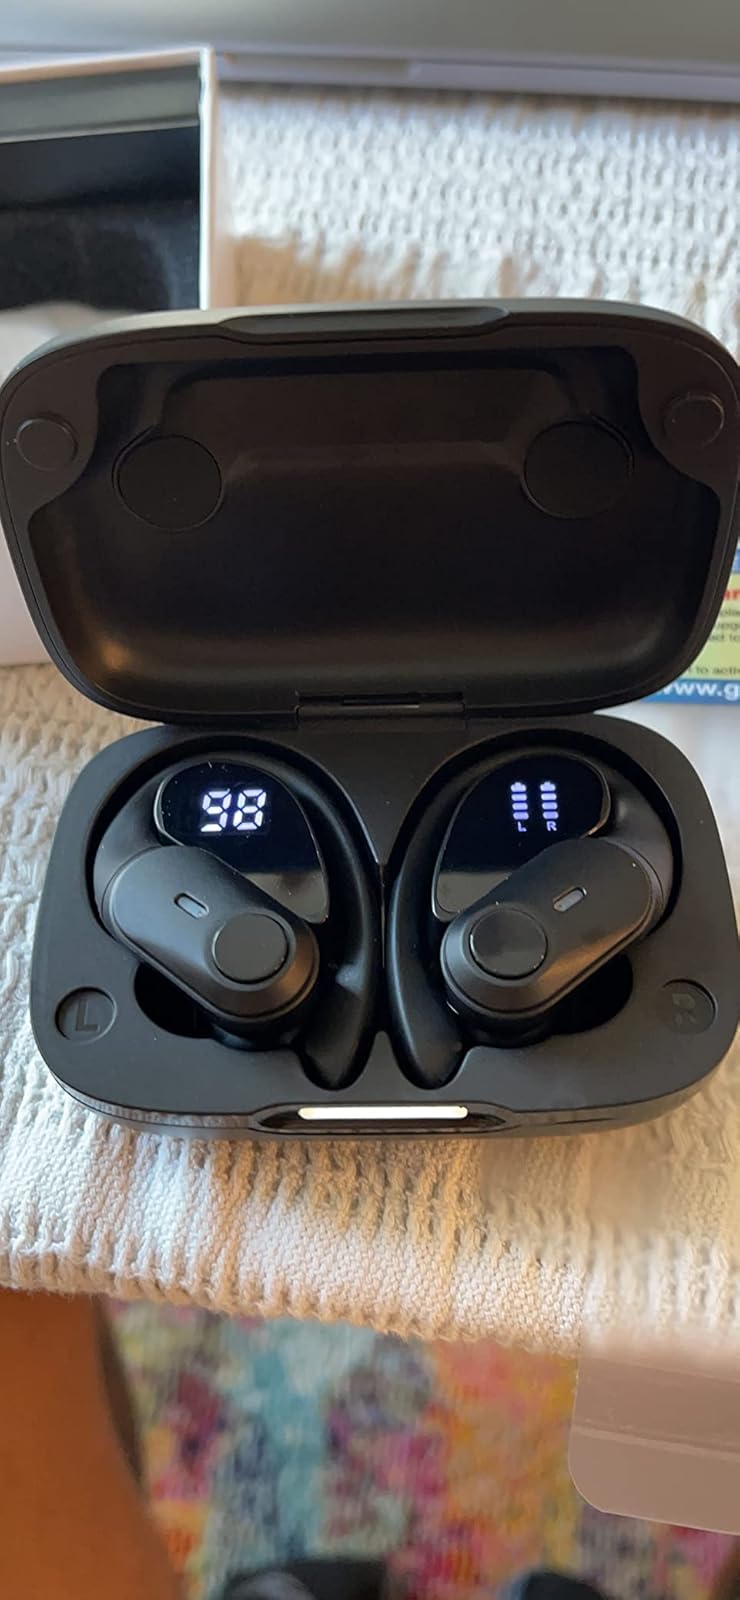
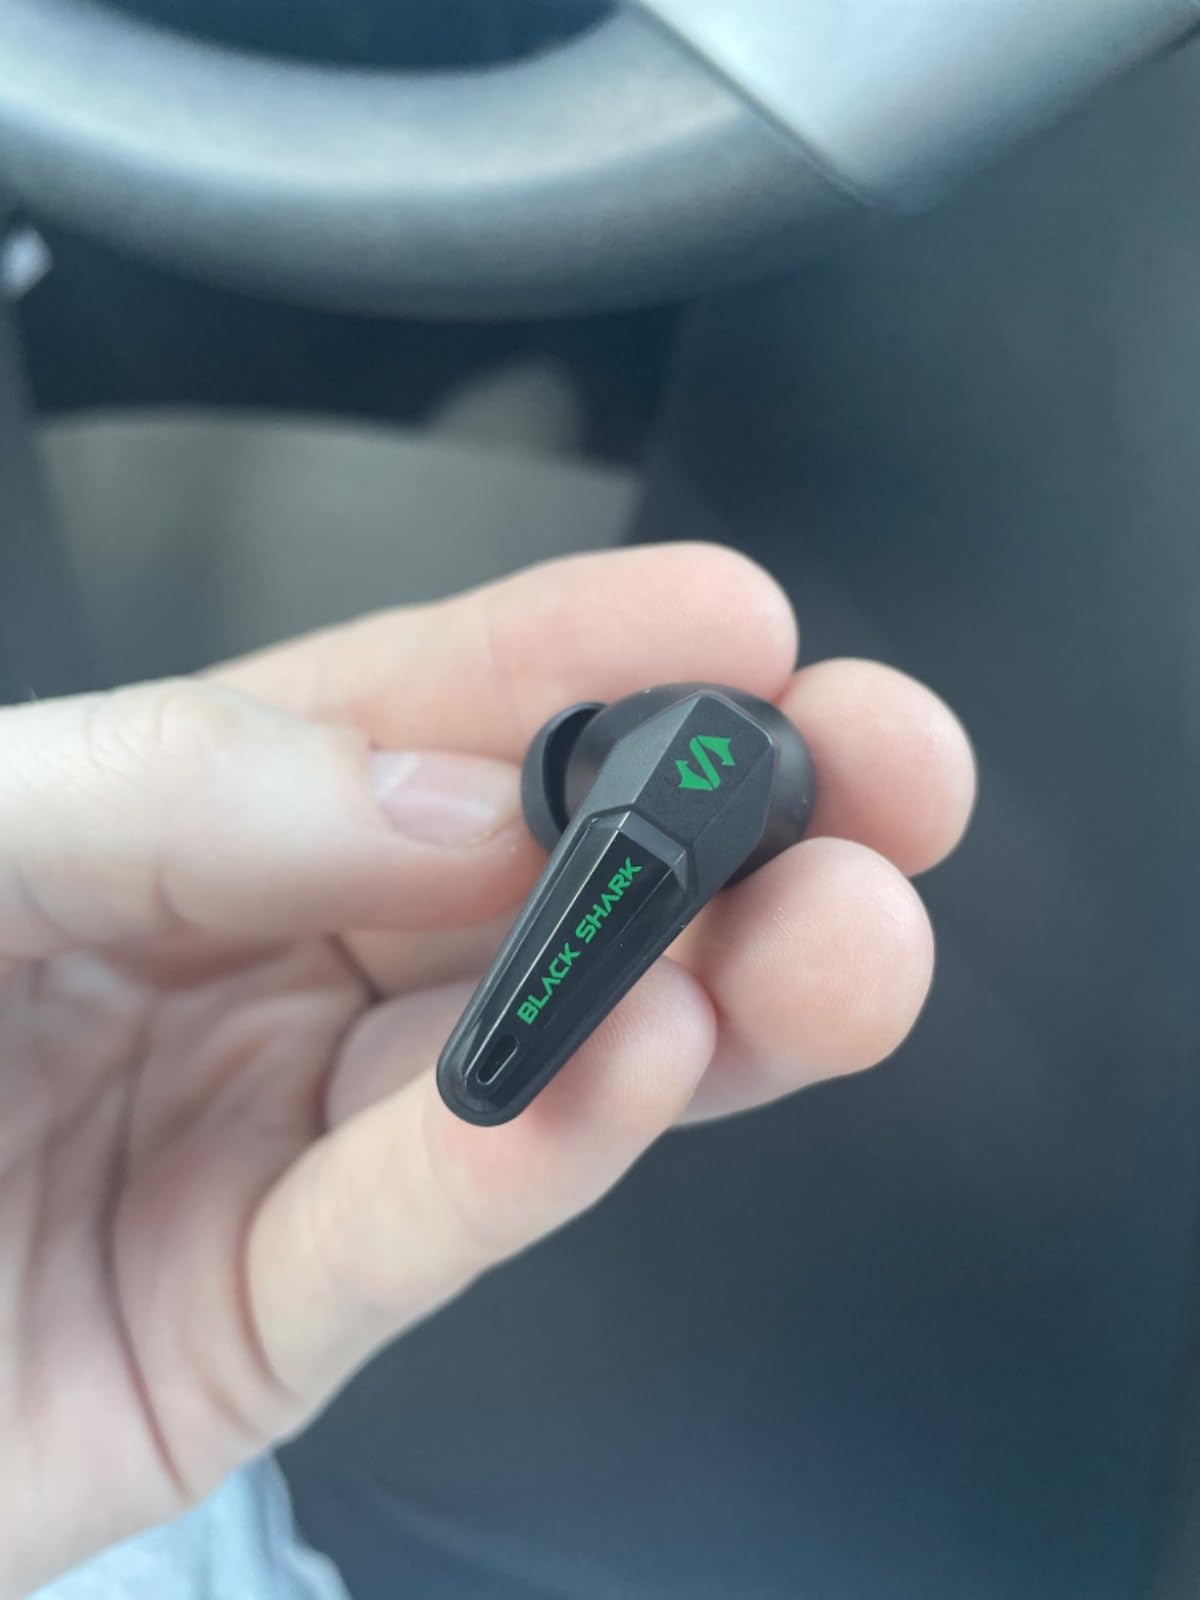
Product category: earbuds
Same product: no